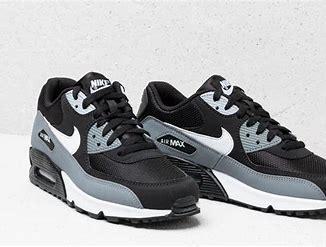
Brand: Nike
Model: Air Max 90 Essential